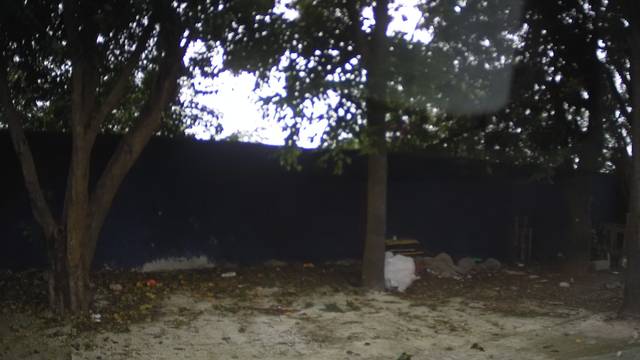
Region: Brazil
Coordinates: -23.444, -46.502